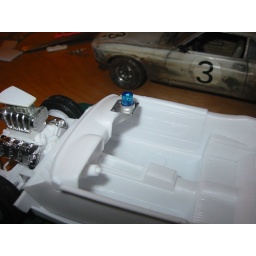
Police light made from a clear 5mm LED, dipped in clear blue Tamiya paint.